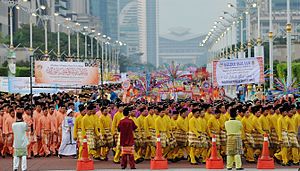
Islam / Kalender / Dag / Helligdage
Fejring af Muhammeds fødselsdag af muslimer i et optog i byen Putrajaya, Malaysia 2013. Fejring af Muhammed ved en fest er frivillig i modsætning til de obligatoriske fester i lovteksten (eksempelvis fastebrydningsfesten og offerfesten); alle betydningsfulde fester fejres bredt, oftest af en bys befolkning eller et helt folk. Forskellige sociale sammenhænge har deres egne måder at fejre fester, hvor selve udformningen af islamiske fester er varierende selvom temaet gennemgående er identisk.
Islam er en monoteistisk og abrahamitisk religion, der er stiftet af Muhammed ibn Abdallah i 600-tallets Arabien. Islams hellige skrift er Koranen, der opfattes som Guds bogstavelige ord formidlet til profeten Muhammed. En tilhænger af islam kaldes en muslim. Tidligere brugtes også betegnelsen muhamedaner.